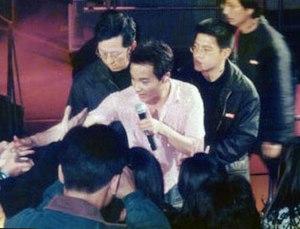
Leslie Cheung, né le 12 septembre 1956 à Hong Kong et mort le 1ᵉʳ avril 2003 à Hong Kong, est un chanteur et acteur hongkongais.